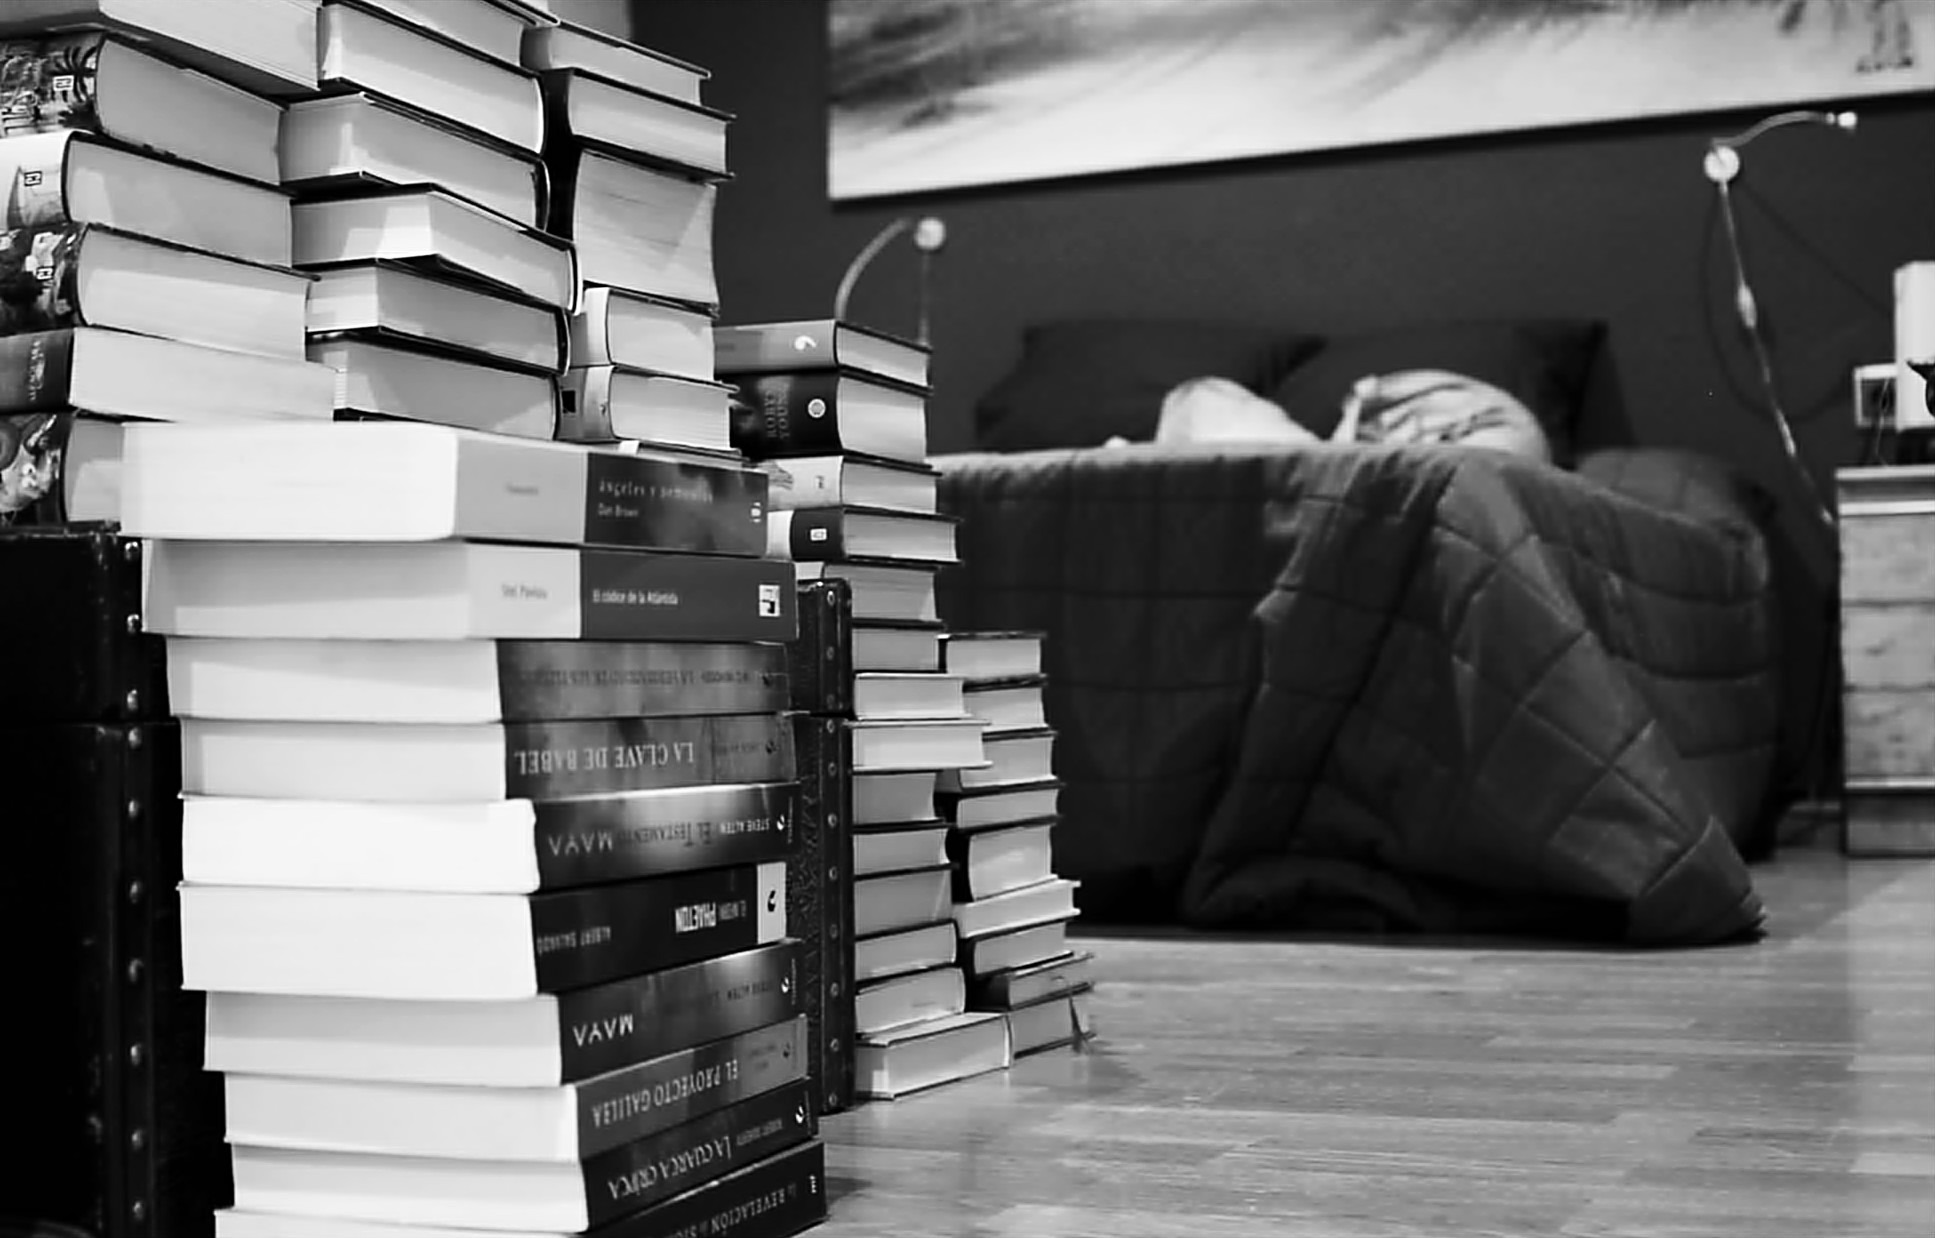
book, read, black and white, wood, white, photography, reading, collection, black, furniture, room, monochrome, bedroom, interior design, sleep, literature, design, books, bed, photograph, culture, monochrome photography, window covering